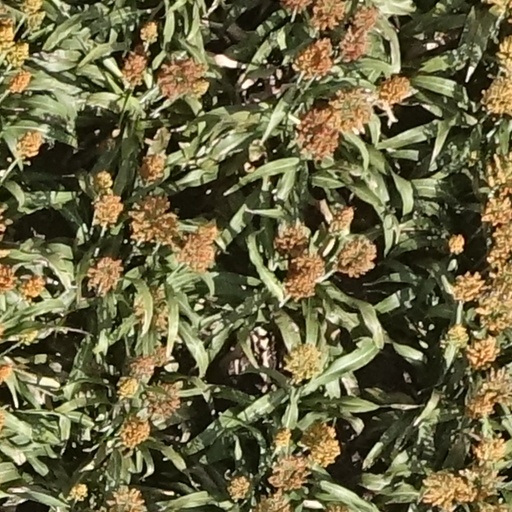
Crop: sorghum